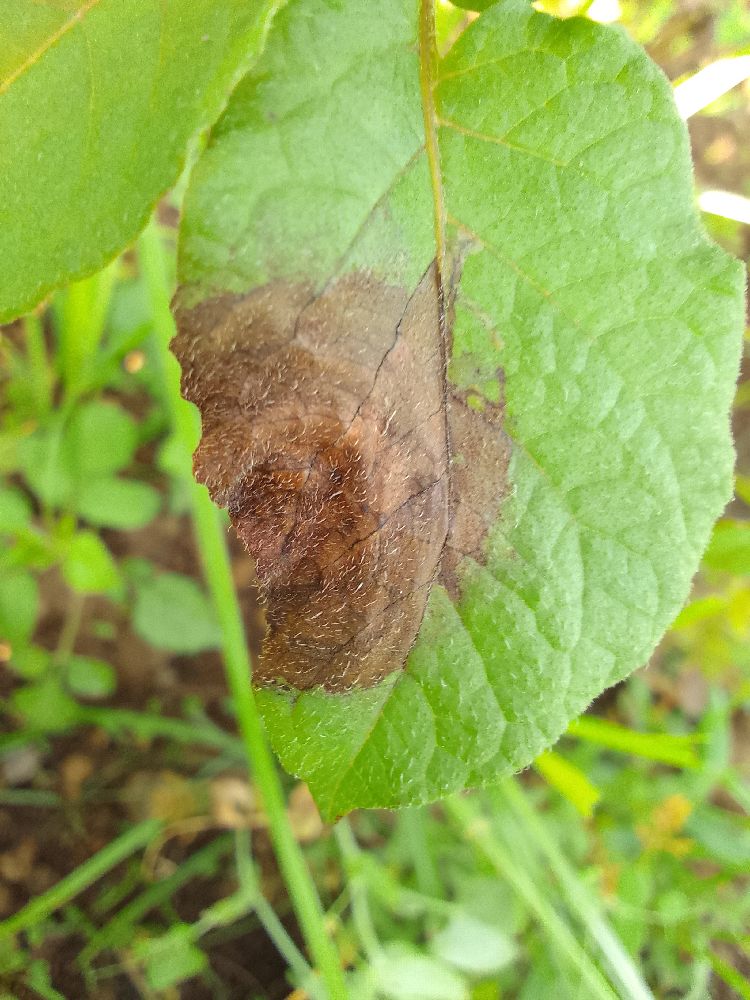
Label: Late blight